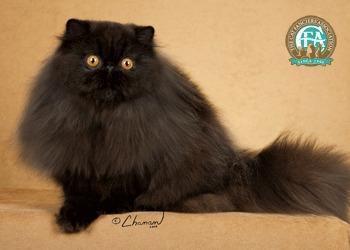
Persian